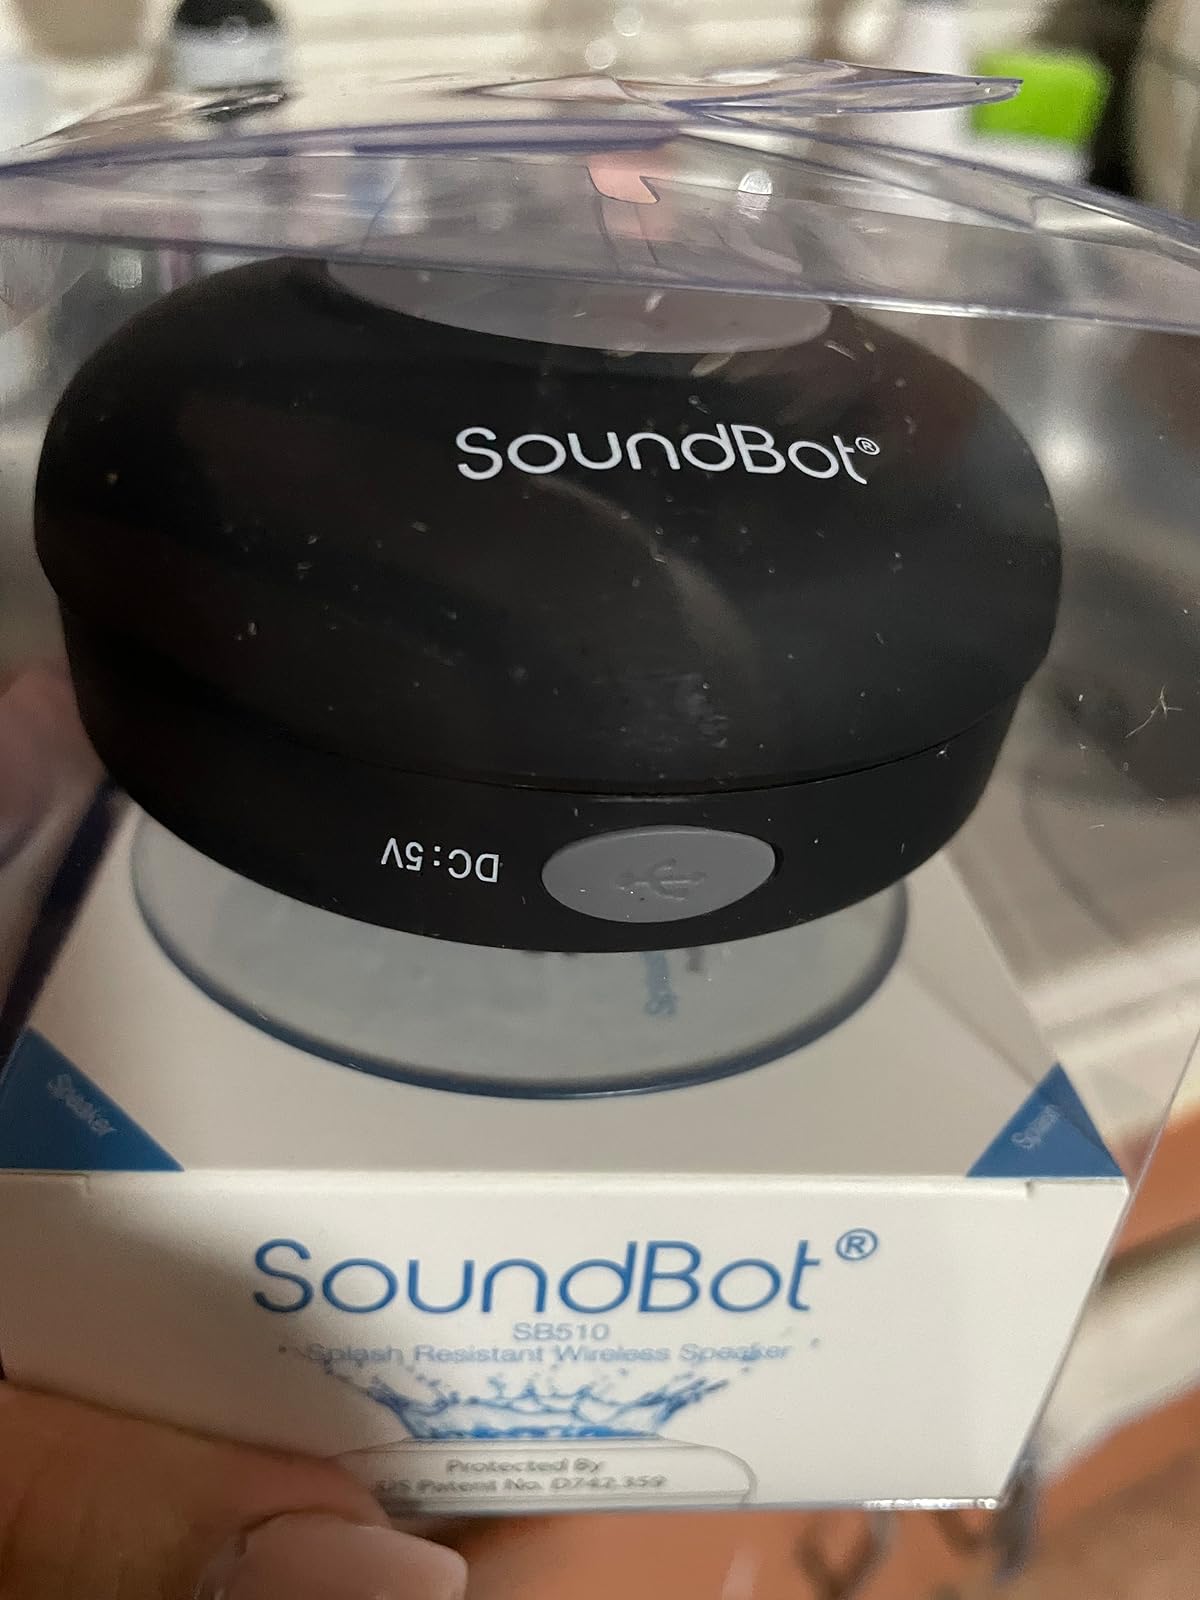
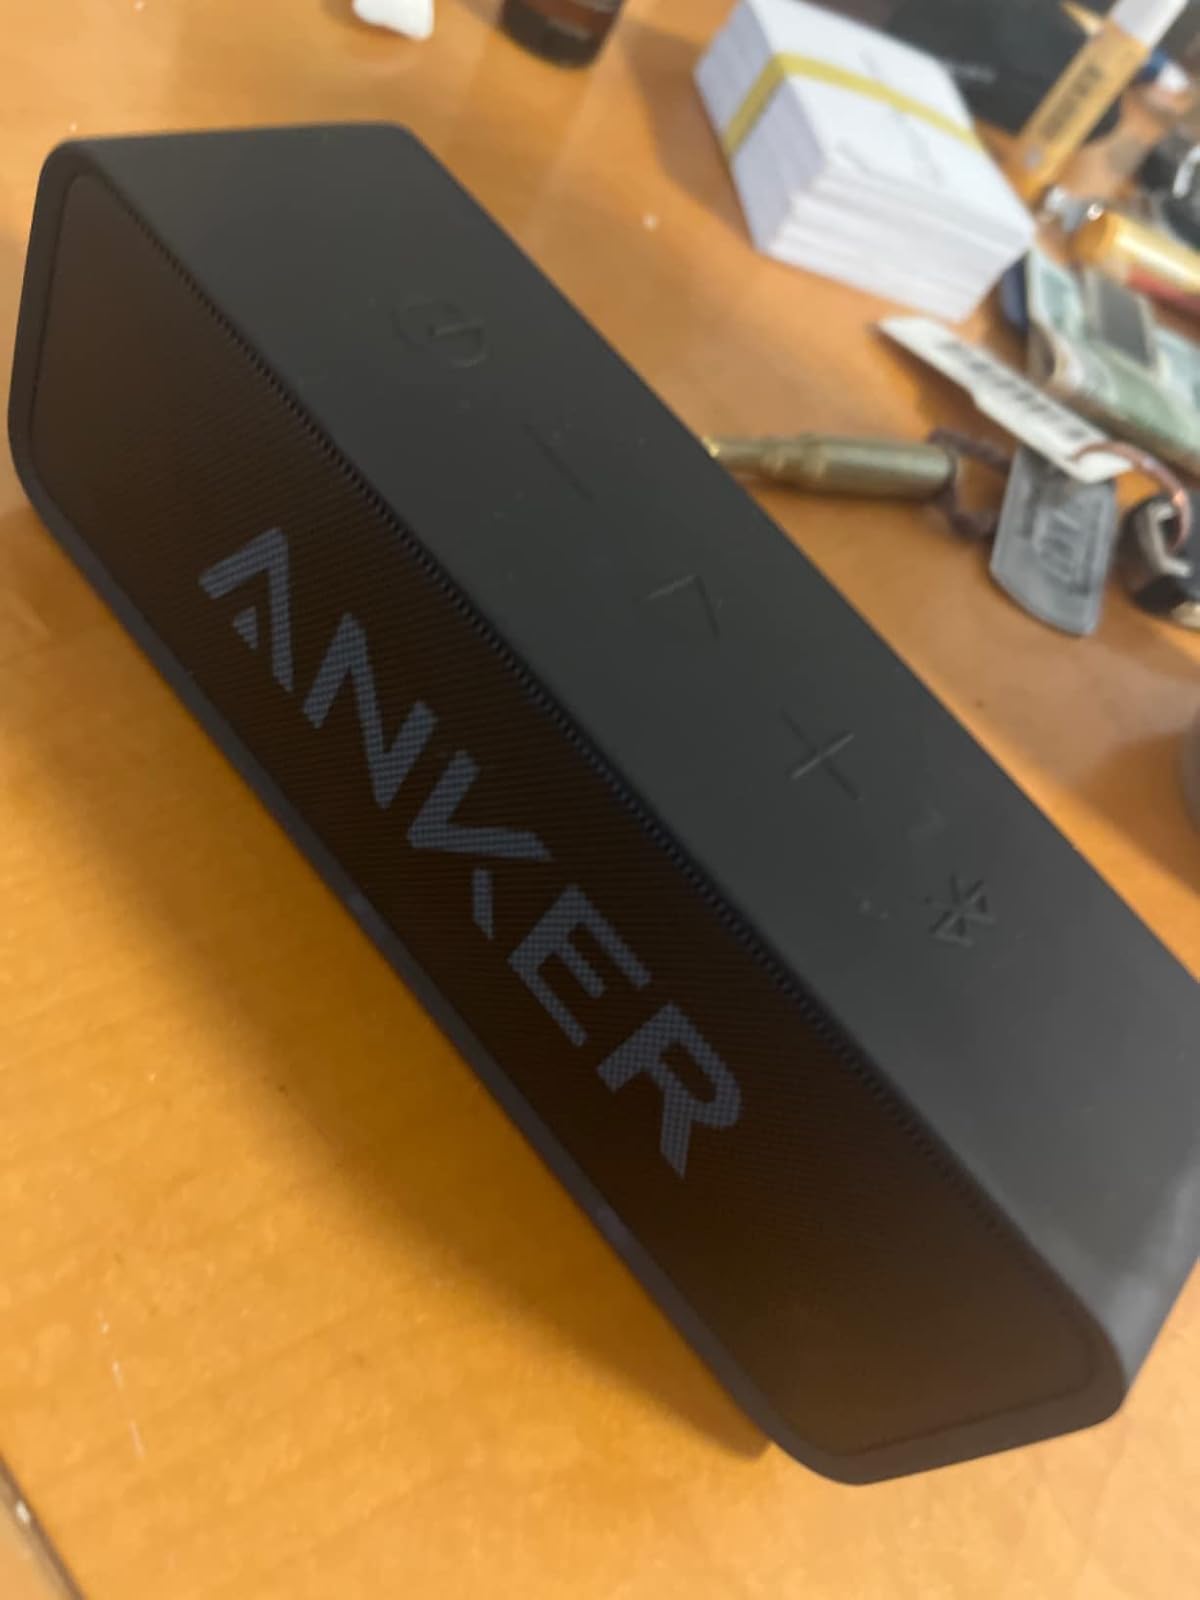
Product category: speaker
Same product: no